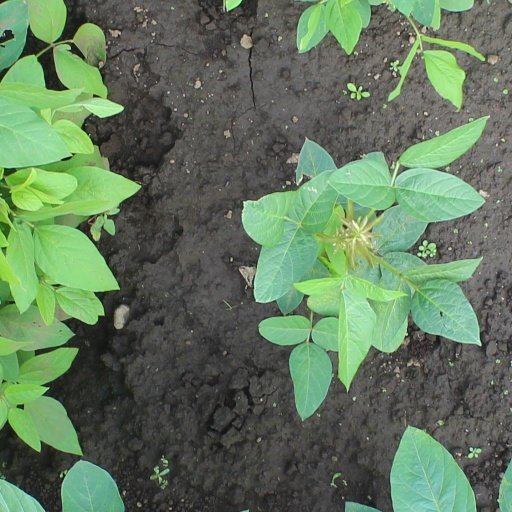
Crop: soybean